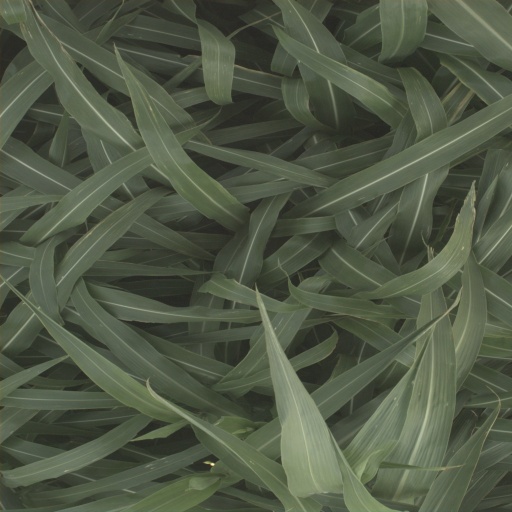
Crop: sorghum